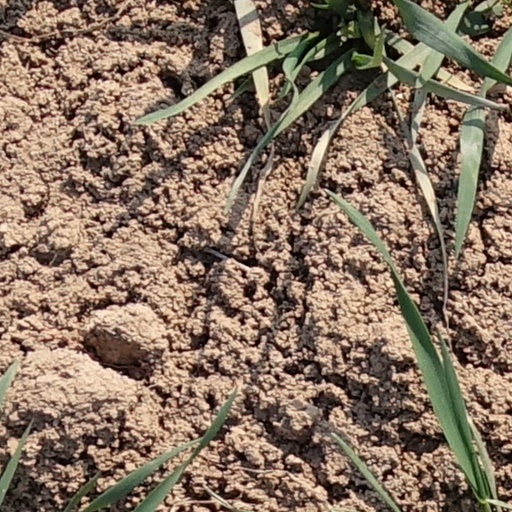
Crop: wheat